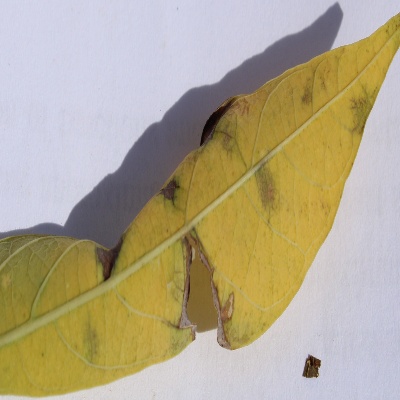
Crop: Cassava
Condition: bacterial blight